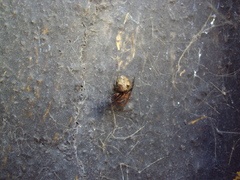
Species: Parasteatoda_tepidariorum